Acantharia

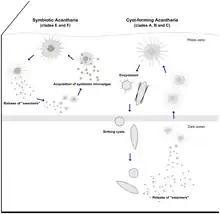
Hypothetical scenario of the life cycle in symbiotic and cyst-forming Acantharia with shallow and deep reproduction, respectively.

Acantharian skeletons are composed of strontium sulfate, SrSO, in the form of mineral celestine crystal. Celestine is named for the delicate blue colour of its crystals, and is the heaviest mineral in the ocean. The denseness of their celestite ensures acantharian shells function as mineral ballast, resulting in fast sedimentation to bathypelagic depths. High settling fluxes of acantharian cysts have been observed at times in the Iceland Basin and the Southern Ocean, as much as half of the total gravitational organic carbon flux.